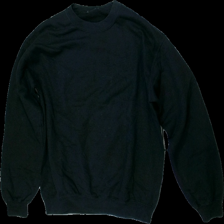
View: front
Type: Sweater
Category: Unisex
Brand: Not in the list
Brand text on label: prettylittlething
Colors: Black
Material: 54% cotton, 46% polyester
Pattern: Other
Cut: Regular, C-collar
Size: S
Season: All
Stains: Major
Price range: <50
Recommended usage: Export
Comment: Major detergent smell